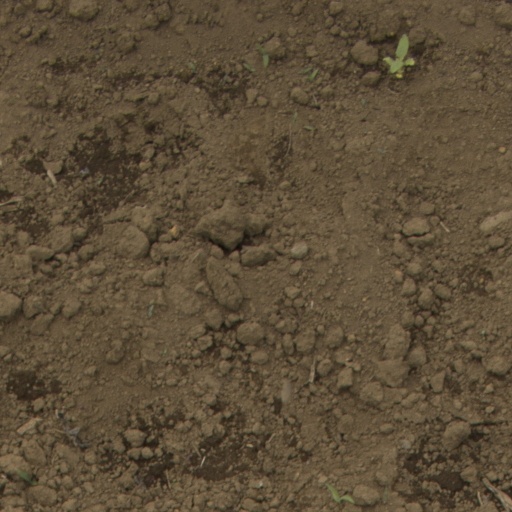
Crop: Jerusalem artichoke